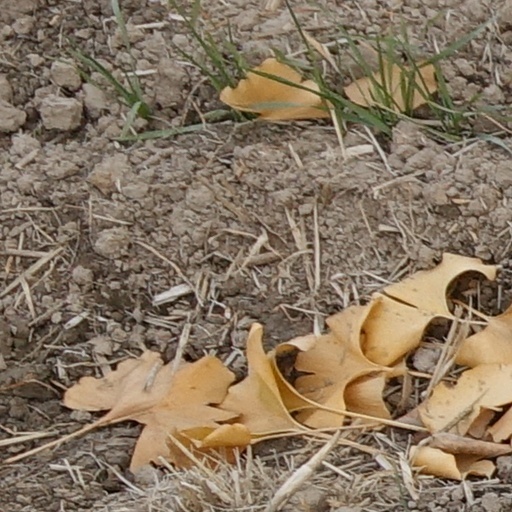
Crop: wheat